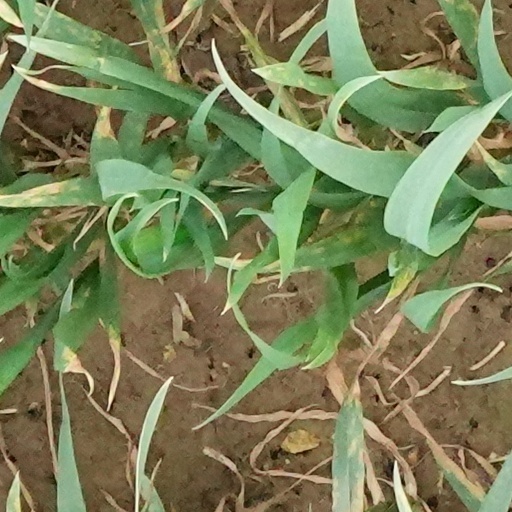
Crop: wheat